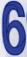
Number: 6